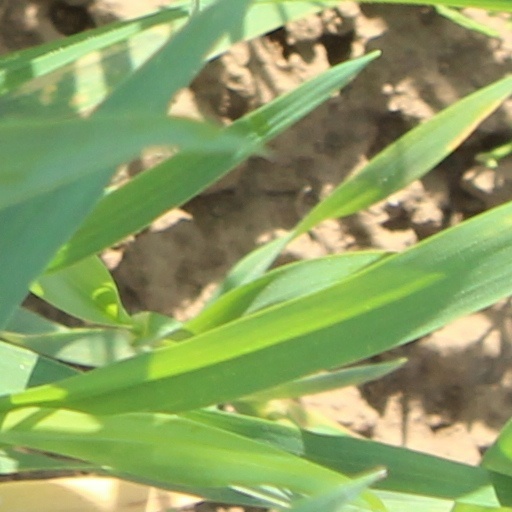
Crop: wheat